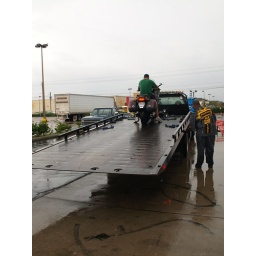
Pasadena Texas Motorcycle Shop 2010 Two guys unloading a motorcycle with a flat tire off a tow truck in the rain